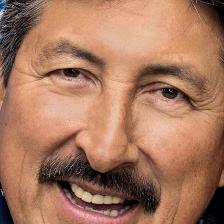
Label: faces